James Pritchard (rugby union)

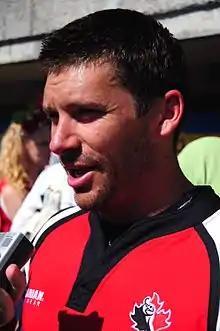

James Gordon Pritchard (born 21 July 1979) is an Australian-Canadian professional rugby union and rugby league footballer, who currently plays his club rugby union for Ampthill in National League 1 following short spells with Old Albanian and Coventry (where he was player-coach). Pritchard is best known for his time with Bedford Blues, where he spent 12 seasons across two spells with the club, and he is the club's record points scorer with 2,883 points in all competitions, including 99 tries. He is also the RFU Championship all-time top points scorer with 2,673 points from 251 league and play-off games while playing for Bedford Blues and Plymouth Albion (a figure that includes 94 tries), as a fullback, wing or centre. Pritchard has played internationally for , with whom he appeared in four Rugby World Cups, and is his countries all-time top points scorer with 607 points.